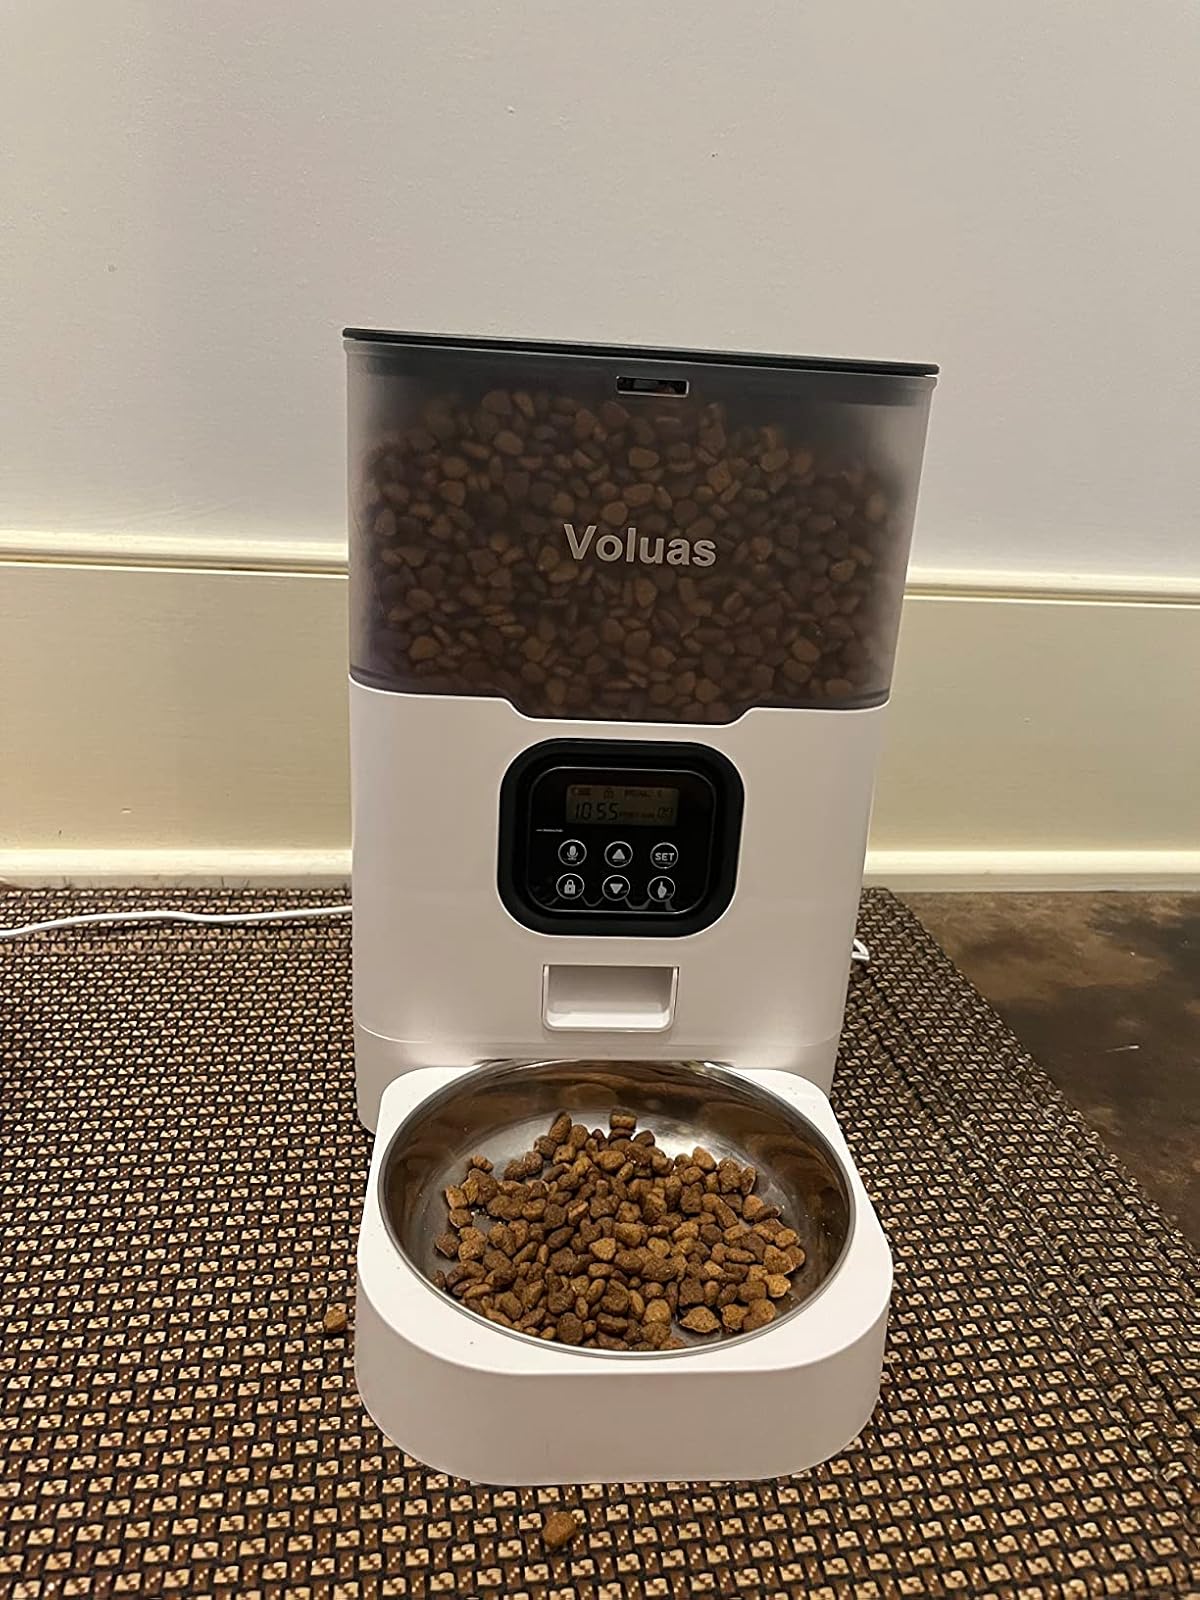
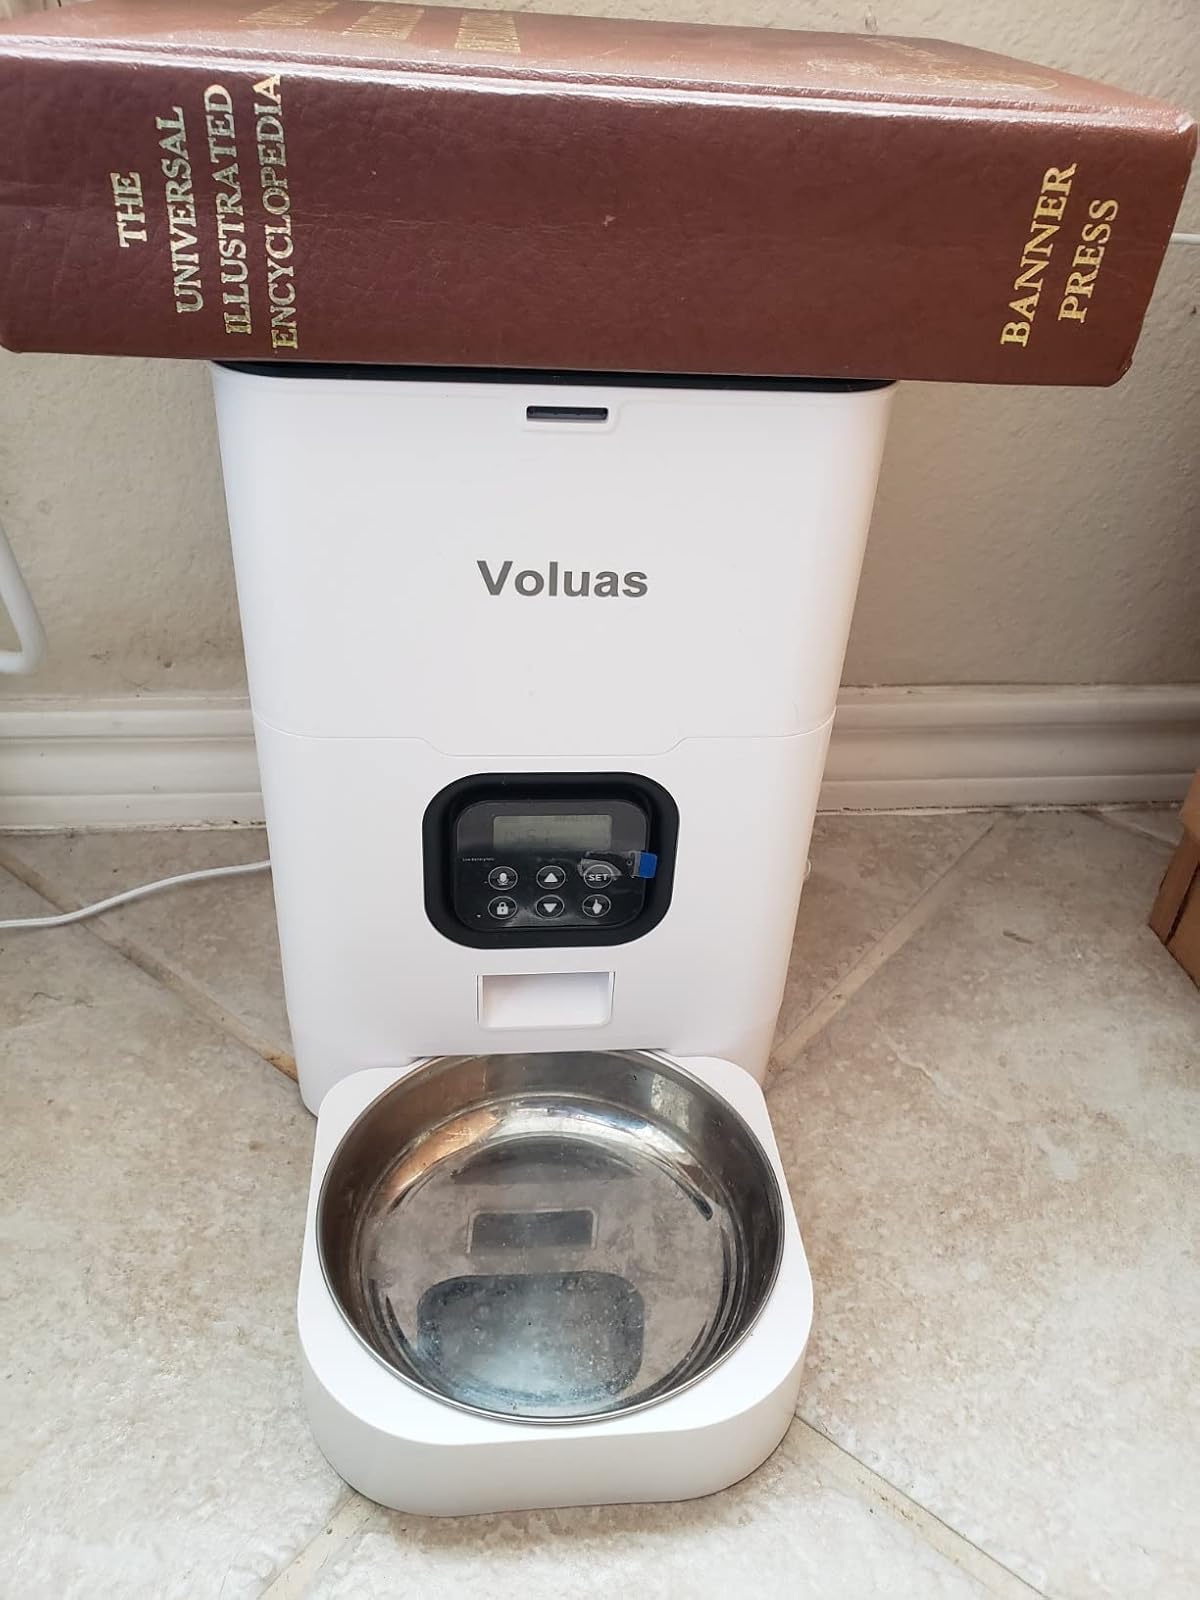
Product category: items_feeder
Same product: no